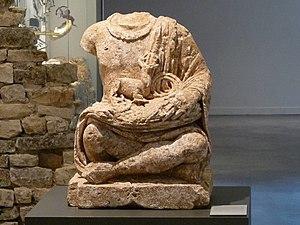
dieu gallo-romain assis de Verteuil, musée des Beaux-Arts d'Angoulême, France
Verteuil-sur-Charente est une commune du Sud-Ouest de la France, située dans le département de la Charente.